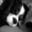
Label: dog